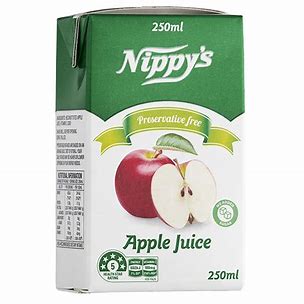
Waste category: cardboard